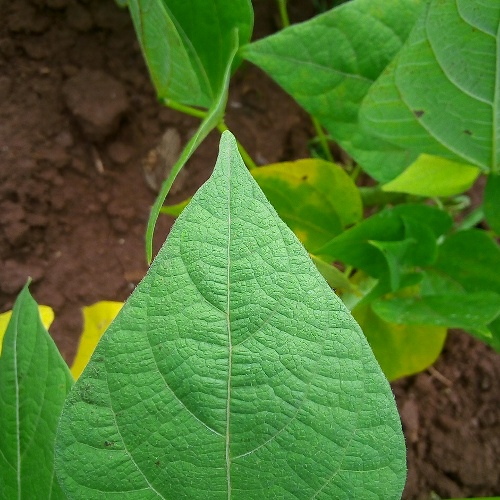
Leaf condition: healthy